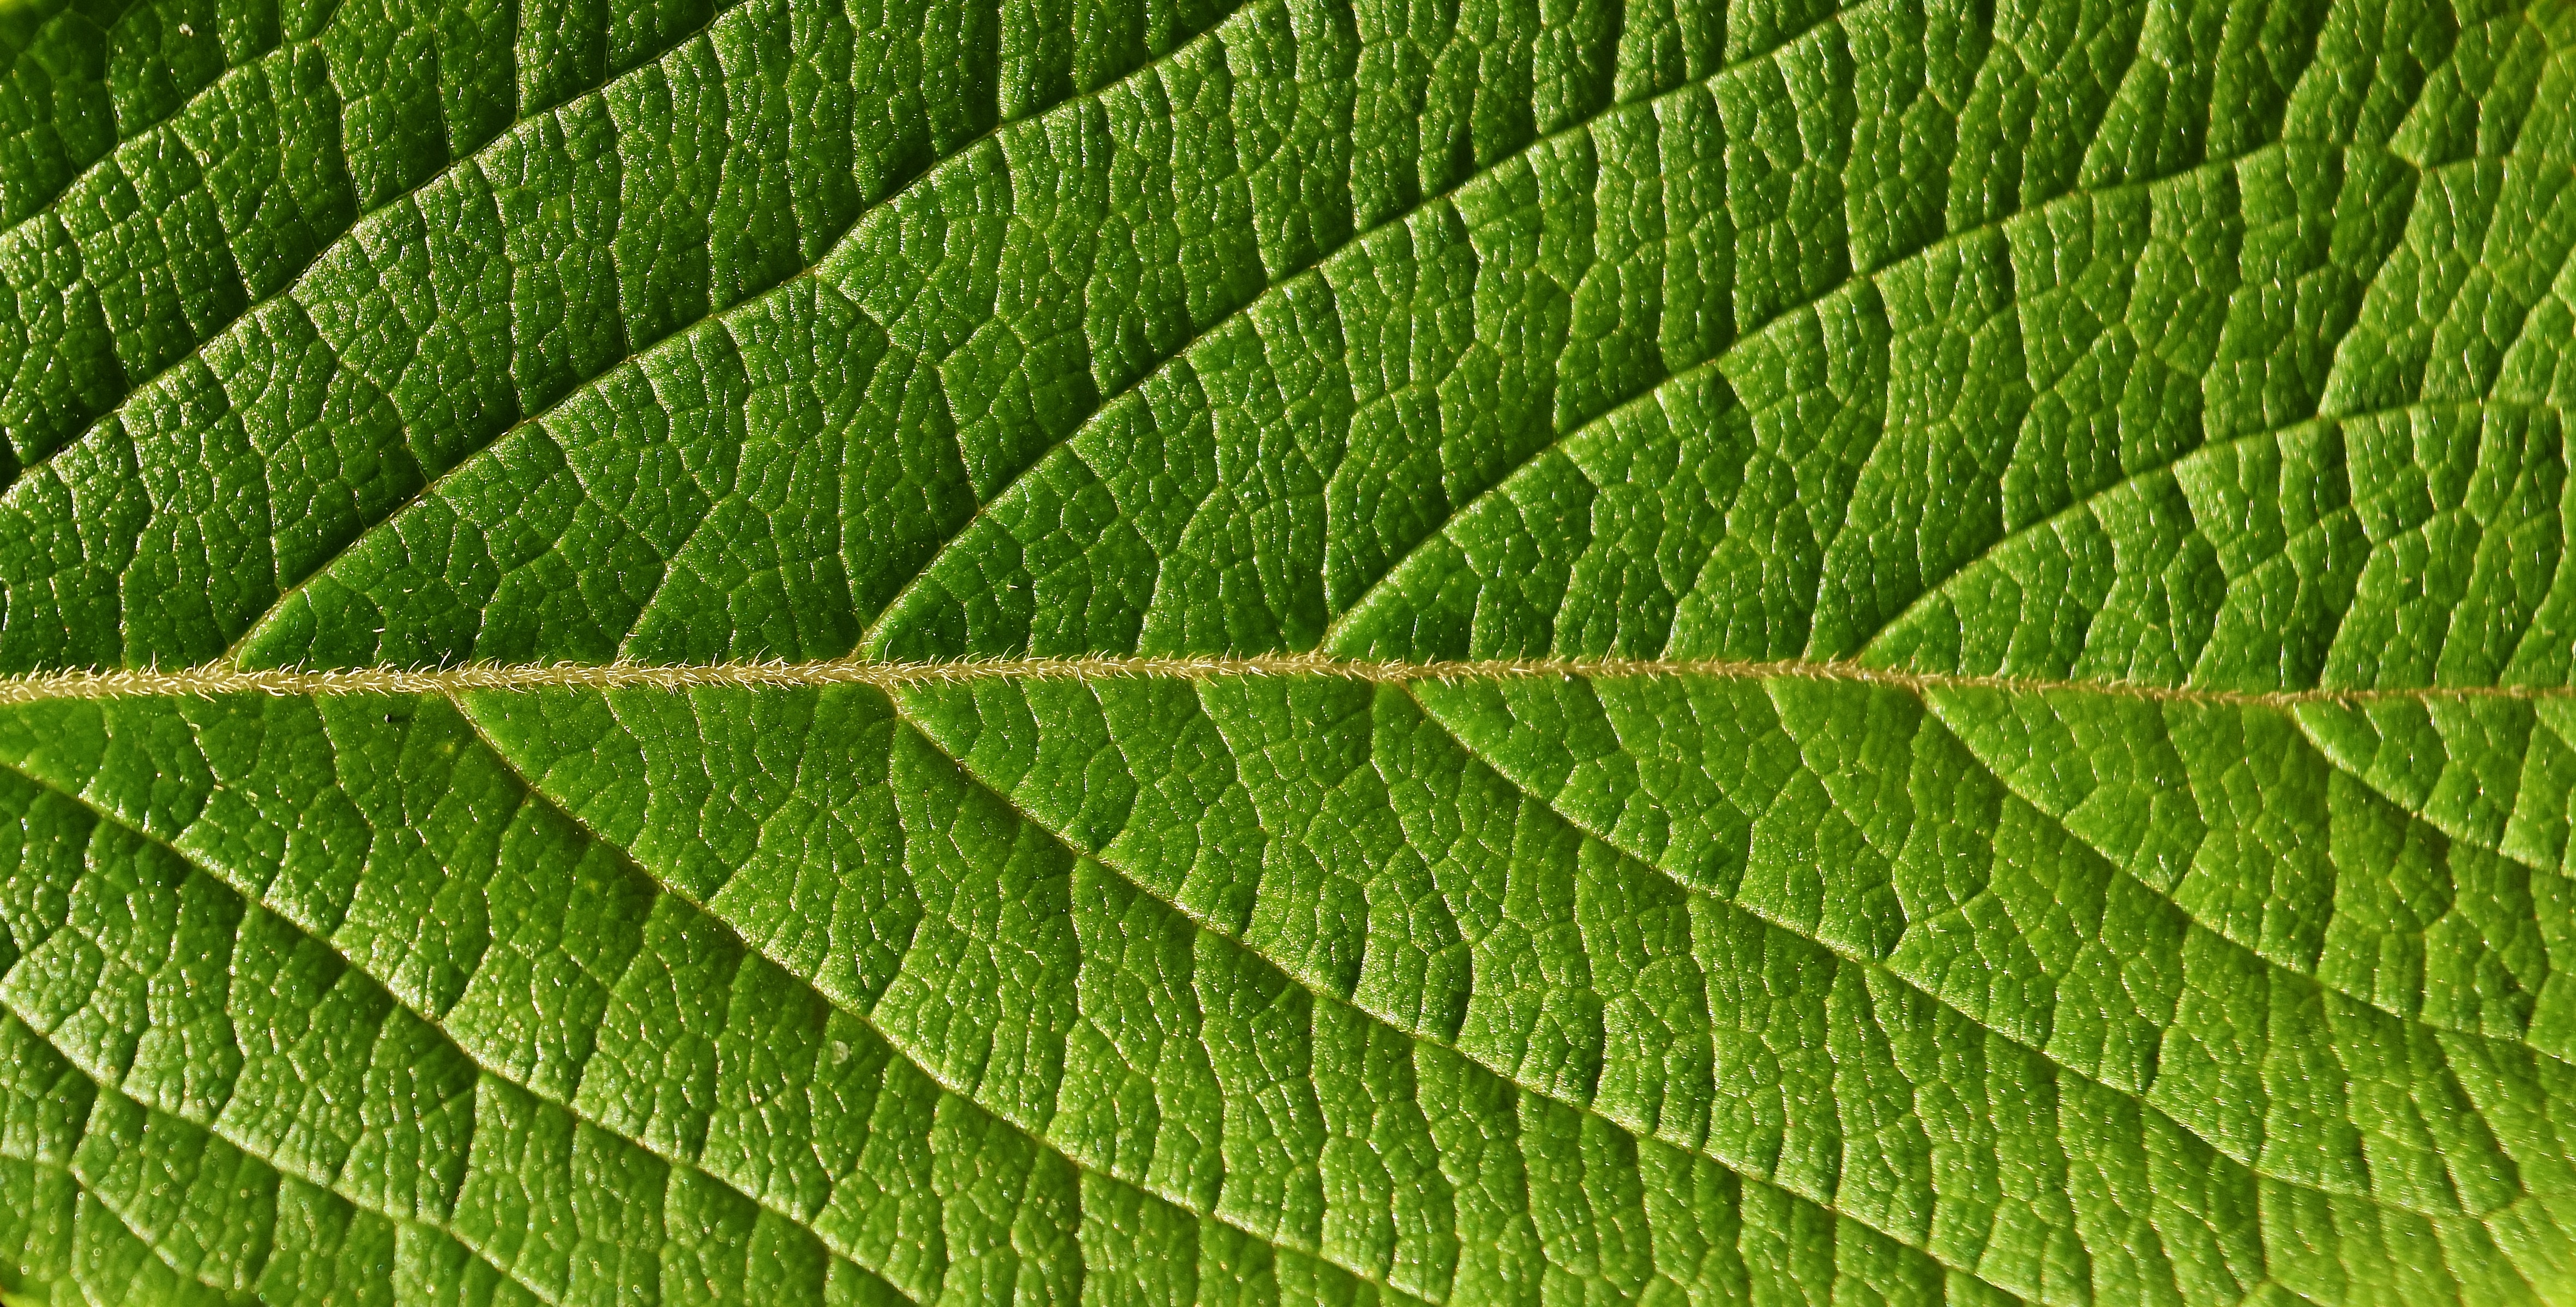
tree, nature, branch, plant, leaf, flower, green, herb, macro, botany, close, shrub, plant stem, land plant